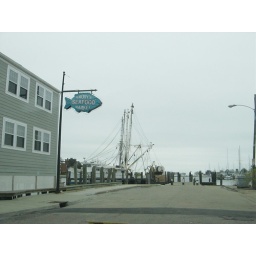
A small fish market on the Hampton waterfront in Downtown section of Old Town.